Kamakura Station

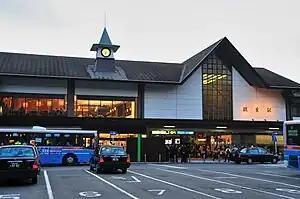
JR Kamakura Station

is a railway station on the Yokosuka Line in Kamakura, Kanagawa, Japan, operated by East Japan Railway Company (JR East).